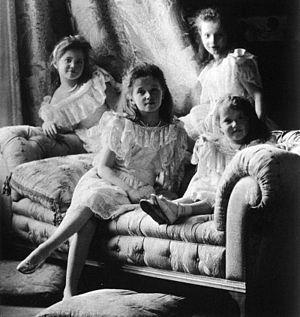
La grande-duchesse Tatiana Nikolaïevna de Russie, née le 10 juin 1897 à Peterhof et décédée le 17 juillet 1918 à Iekaterinbourg, est un membre de la famille impériale de Russie. Elle est la deuxième fille de l'empereur Nicolas II et de l'impératrice Alexandra Feodorovna.
La grande-duchesse Olga Nikolaïevna de Russie, née le 15 novembre 1895 à Tsarskoïe Selo et assassinée avec toute sa famille le 17 juillet 1918 à Iekaterinbourg, était un membre de la famille impériale de Russie. Elle était la fille aînée du tsar Nicolas II et de la tsarine Alexandra Feodorovna. Elle était passionnée de lecture, allant même à dire à sa mère qu'elle devait elle-même vérifier si les livres qu'elle possédait étaient bons pour elle.